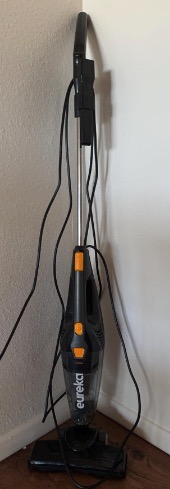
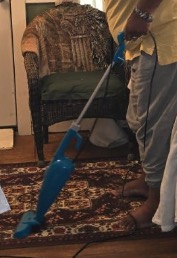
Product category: items_vacuum
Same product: no